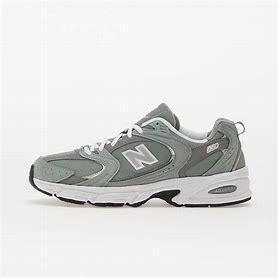
Brand: New
Model: Balance 530